Bordeaux Trading Post

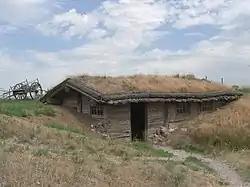
Reconstruction, at Museum of the Fur Trade

The Bordeaux Trading Post near Chadron, Nebraska was built during 1845–46 by James Bordeaux. It has been reconstructed faithfully, in the same location with the same post-holes, using weathered old lumber from a nearby ranchhouse. It is now the Museum of the Fur Trade.